Olav Voss

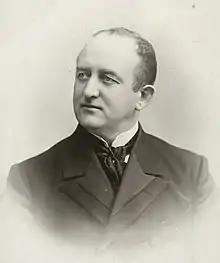

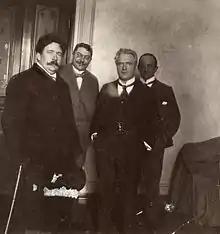
Olav Voss is standing to the right in this 1903 photo from the National Theater. From left are also the composer Johan Halvorsen, the actor Olaf Mørch Hansson, and the theater director Bjørn Bjørnson.

After receiving his "examen artium" in 1882, he made his debut at the Christiania Theater and was later employed at the National Theater in Bergen, at the Carl Johan Theater in Kristiania, and at the Fahlstrøm Theater. After a brief engagement in 1898 at the Christiania Theater, he moved to the National Theater, which had opened in 1899. He was remembered for his roles as Jensen in Edgar Høyer's "Familien Jensen" (The Jensen Family), as the chef Pastor Manders in Sigurd Eldegard's "Fossegrimen" (The Waterfall Sprite), and as Professor Dupont in Melchior Lengyel's "Taifun" (Typhoon). Voss was the head of the Norwegian Actors' Equity Association from 1899 to 1901 and a board member of the Kristiania Art Society.